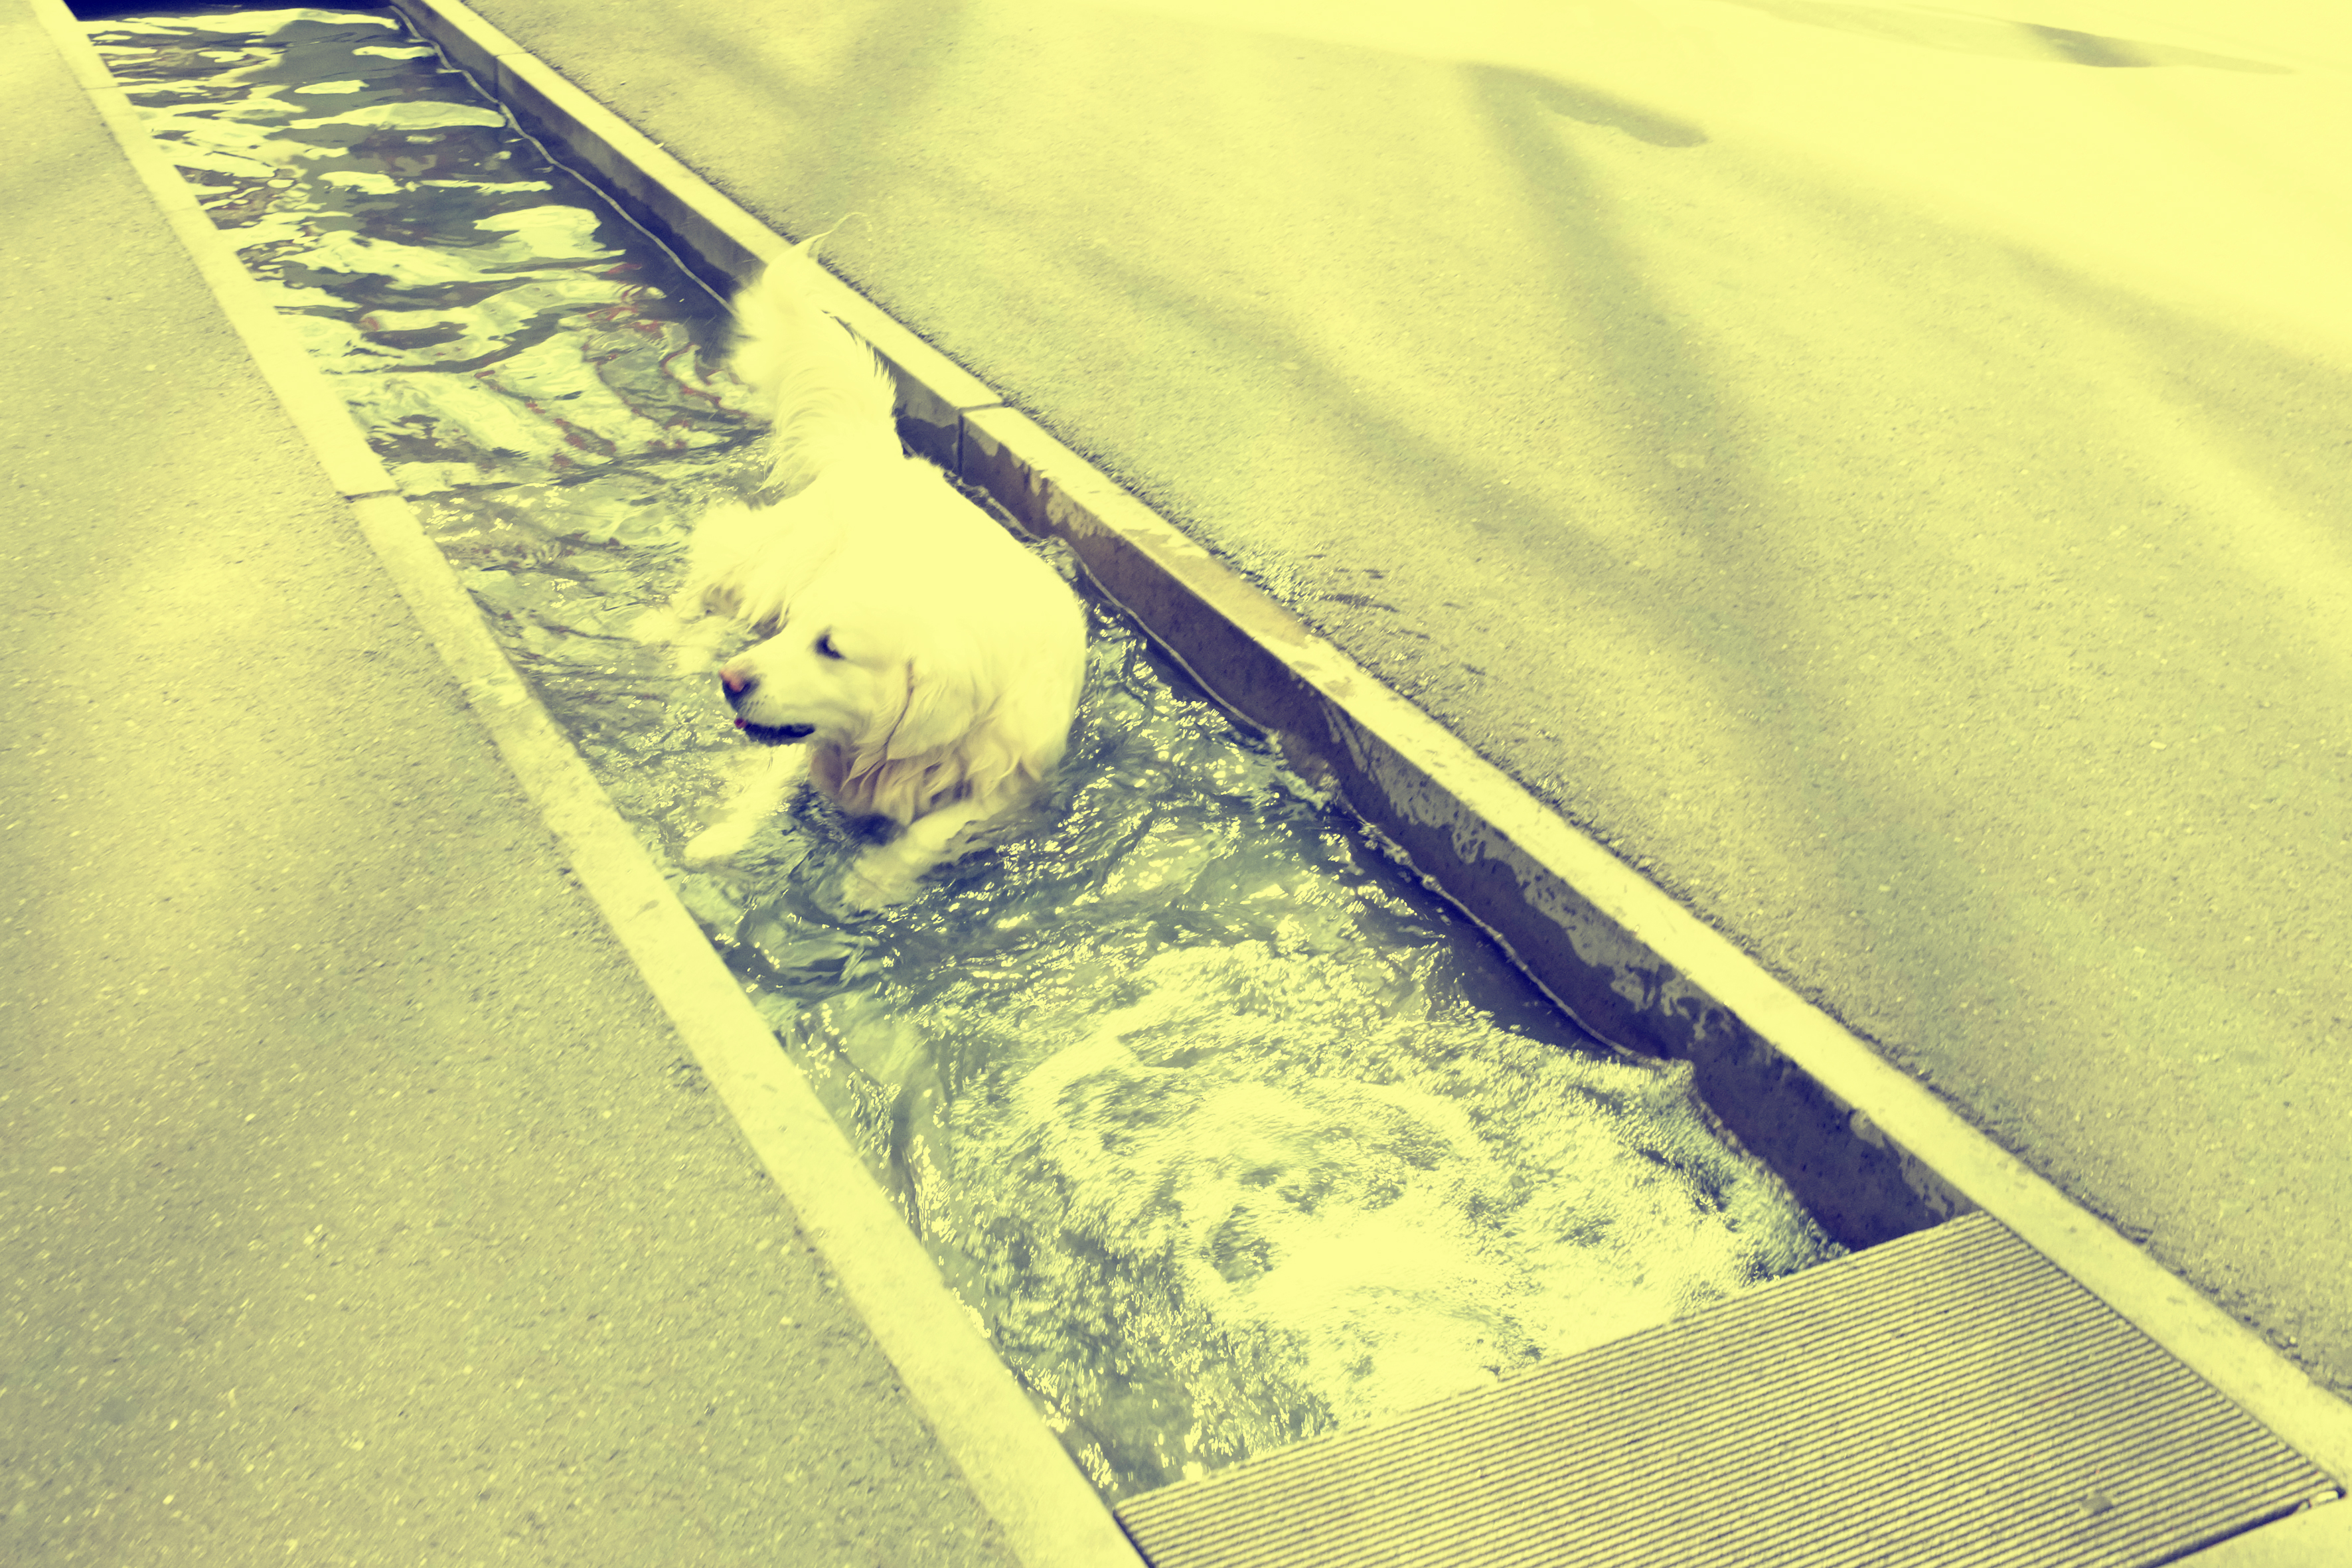
sand, wing, light, street, sunlight, urban, fujifilm, line, green, color, blue, yellow, 2012, x100, switzerland, fuji, shape, finepixx100, lausanne, atmosphere of earth